Cliff Kill Site

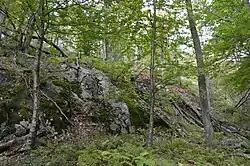
Looking up from the bottom of the site

The Cliff Kill Site (44-MD-138) is an archaeological site in Shenandoah National Park, in Madison County, Virginia, United States. Its name derives from the discoverers' supposition that it was originally used as a buffalo jump.